French maneuvers of 1901

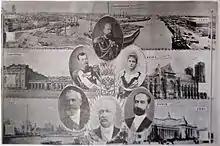
Souvenir postcard of the maneuvers

The whole business was designed so much as a military demonstration that the Czar did not even pass through Paris or display himself there, but went straight from Dunkirk to Reims, avoiding the capital, and making the old royal and imperial palace of Compiegne his main halting-place.